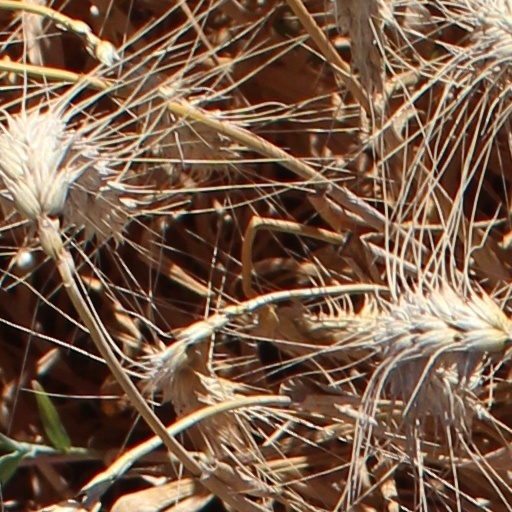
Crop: wheat